Islam in Albania

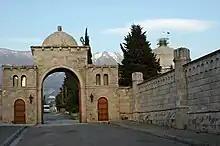
World Headquarters of the Bektashi Community in Tirana.

From the early days of interwar Albania and due to Albania's heterogeneous religious makeup, Albania's political leadership defined Albania as without an official religion. Muslim Albanians at that time formed around 70% of the total population of 800,000 and Albania was the only Muslim country in Europe. In the former Ottoman districts of Korçë and Gjirokastër forming southern Albania, the share of the Muslim population increased in 1923 to 109,000 in contrast to 114,000 Orthodox and by 1927, Muslims were 116,000 to 112,000 Orthodox. From 1920 until 1925, a four-member governing regency council from the four religious denominations (Sunni, Bektashi, Catholic, Orthodox) was appointed. Albanian secularist elites pushed for a "reform of Islam" as the process of Islamic religious institutions were nationalised and the state increasingly imposed its will upon them. At the first Islamic National Congress (1923) the criteria for delegates attending was that being a cleric was unimportant and instead "patriots" with a liberal outlook were favoured alongside some delegates being selected by the state. Government representatives were present at the congress. Following the government program of reforms, the Albanian Islamic congress in Tirana decided to deliberate and "reform" some Islamic traditional practices adopted from the Ottoman period with the reasoning of allowing Albanian society the opportunity to thrive. The measures adopted by the congress was a break with the Ottoman Caliphate and to establish local Muslim structures loyal to Albania, banning polygamy (most of the Muslim Albanian population was monogamous) and the mandatory wearing of veil (hijab) by women in public. A new form of prayer was also implemented (standing, instead of the traditional salat ritual).